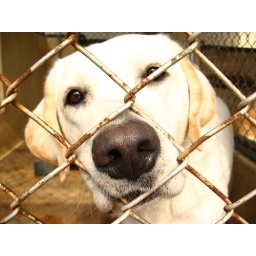
It's a very nice dog in the stray animal center. If there is nobody adopt the dogs, they will be......